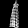
Label: Dress